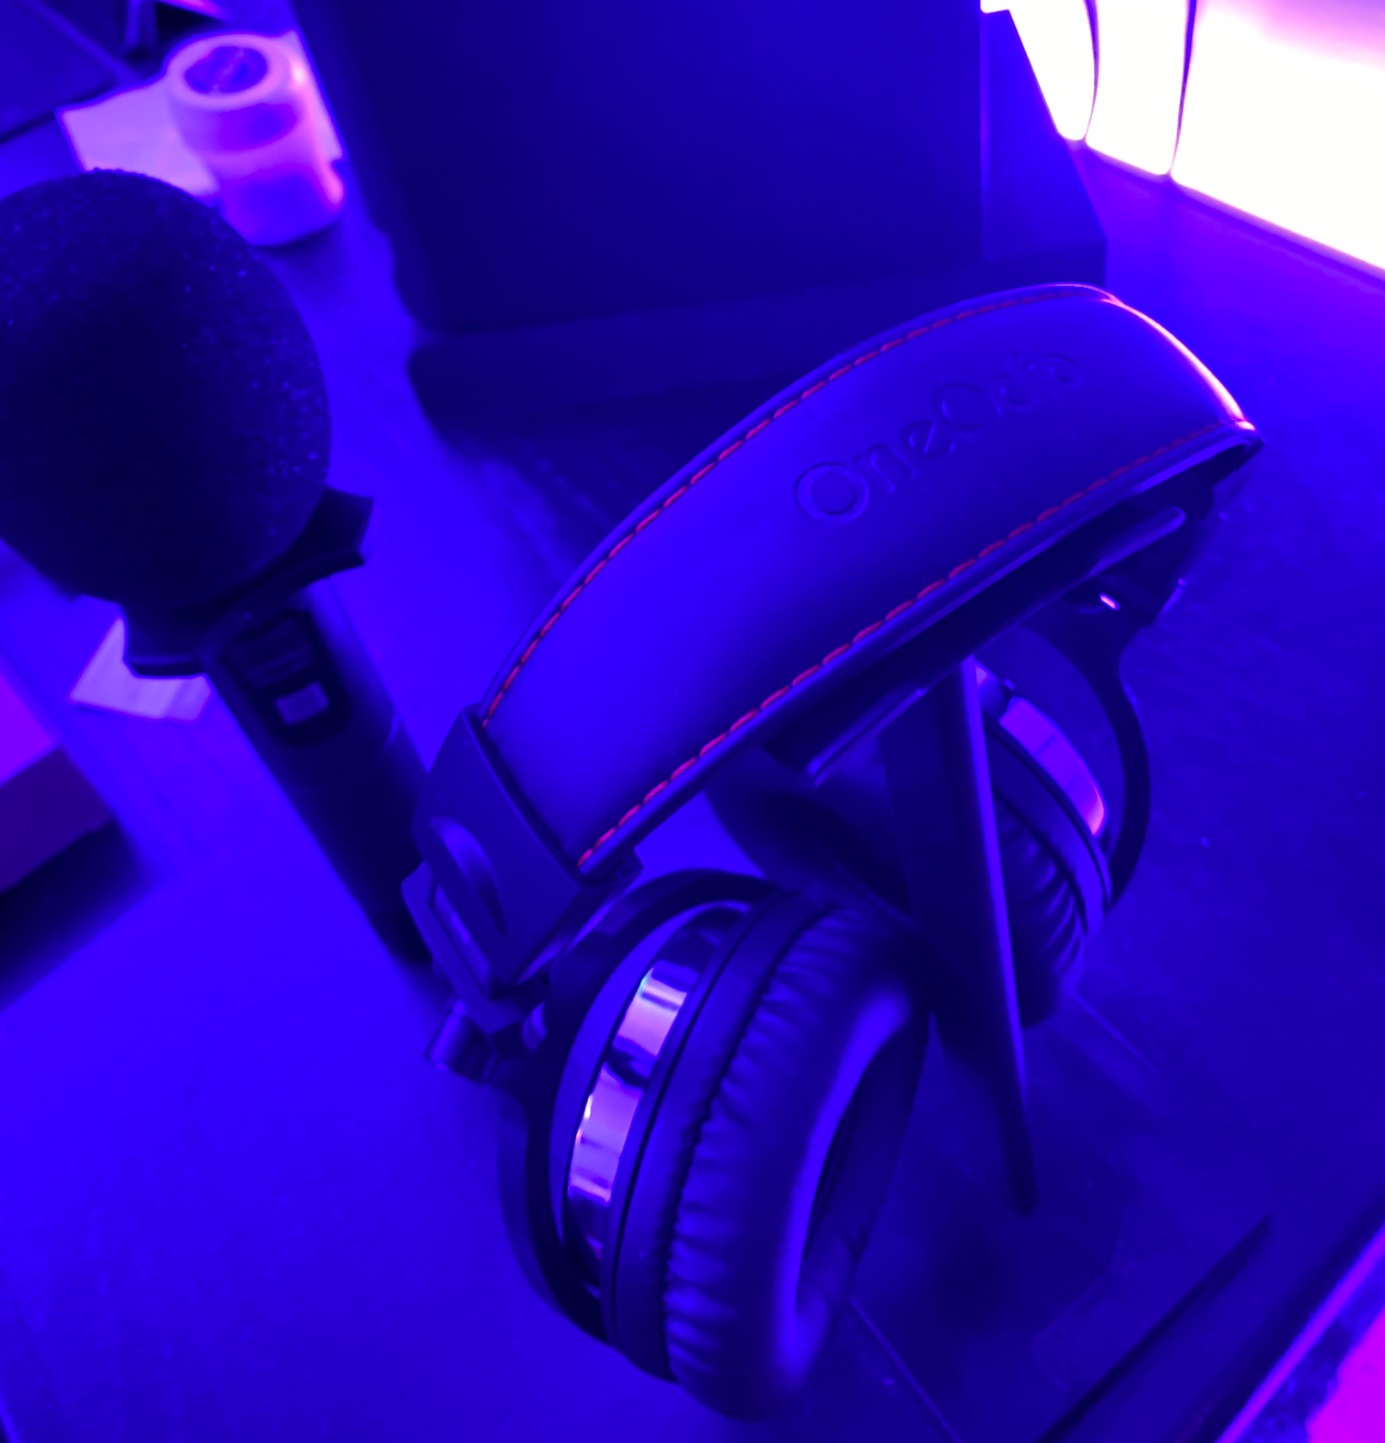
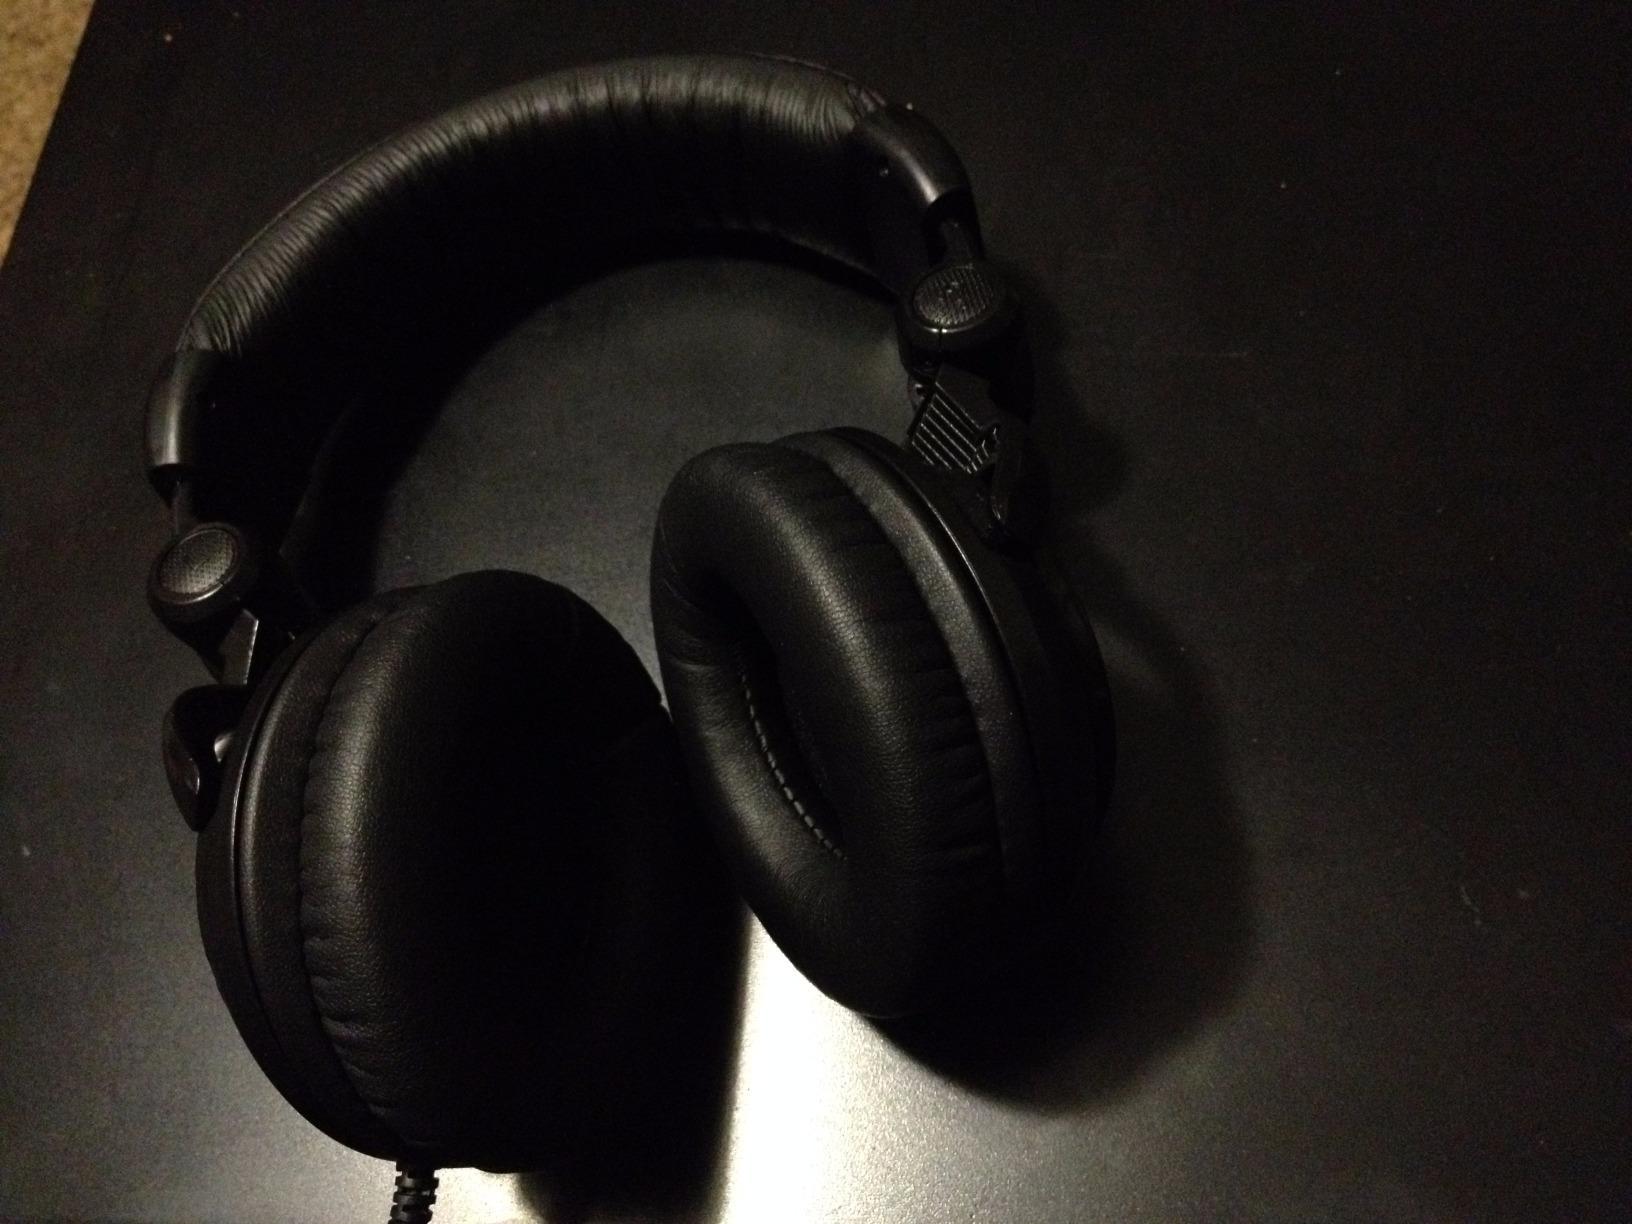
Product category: headphones
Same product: no